Frank Ross (Scottish politician)

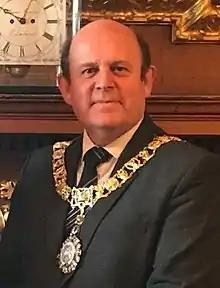
Ross in 2018

Frank Ross (born 1959) is a Scottish politician who served as Lord Provost of Edinburgh from April 2017 until May 2022. A member of the Scottish National Party (SNP), he has been a councillor for the Corstorphine/Murrayfield ward in the City of Edinburgh Council since 2012.